Colonization

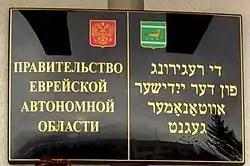
Sign on the JAO government headquarters

Colonization may be used as a method of absorbing and assimilating foreign people into the culture of the imperial country. One instrument to this end is linguistic imperialism, or the use of non-indigenous colonial languages to the exclusion of any indigenous languages from administrative (and often, any public) use.